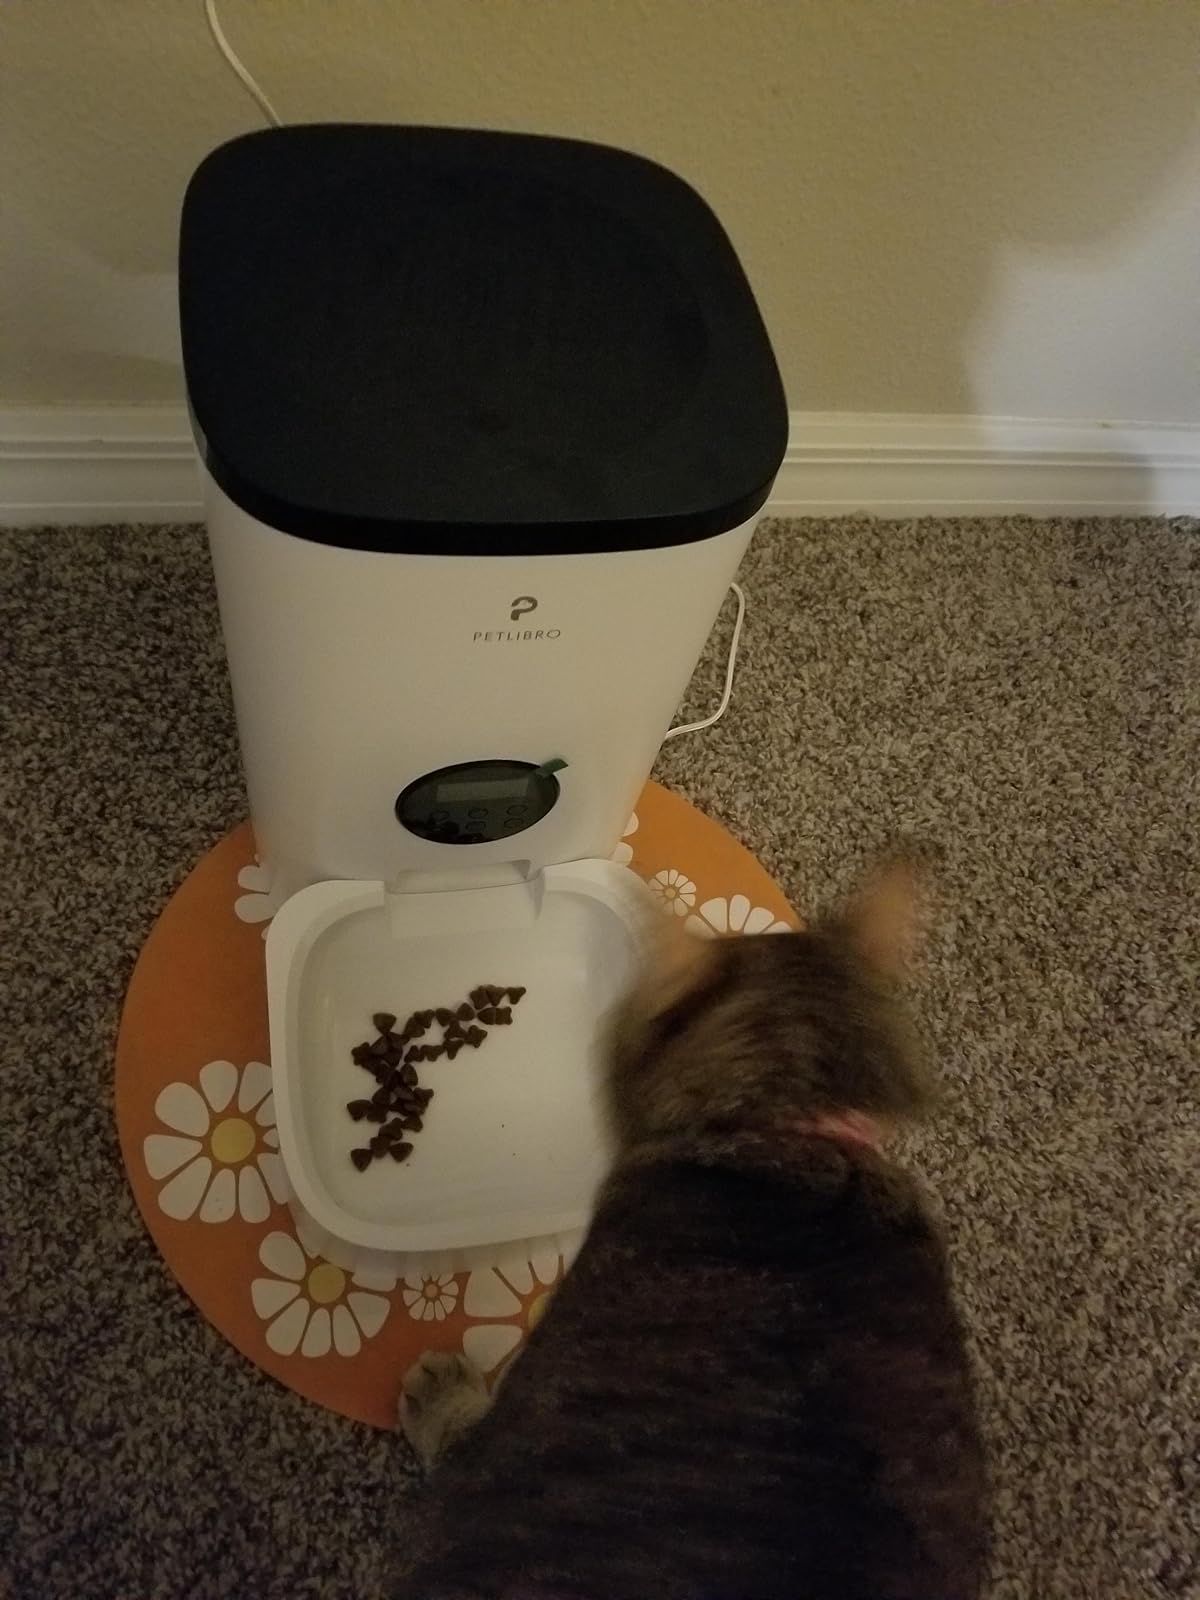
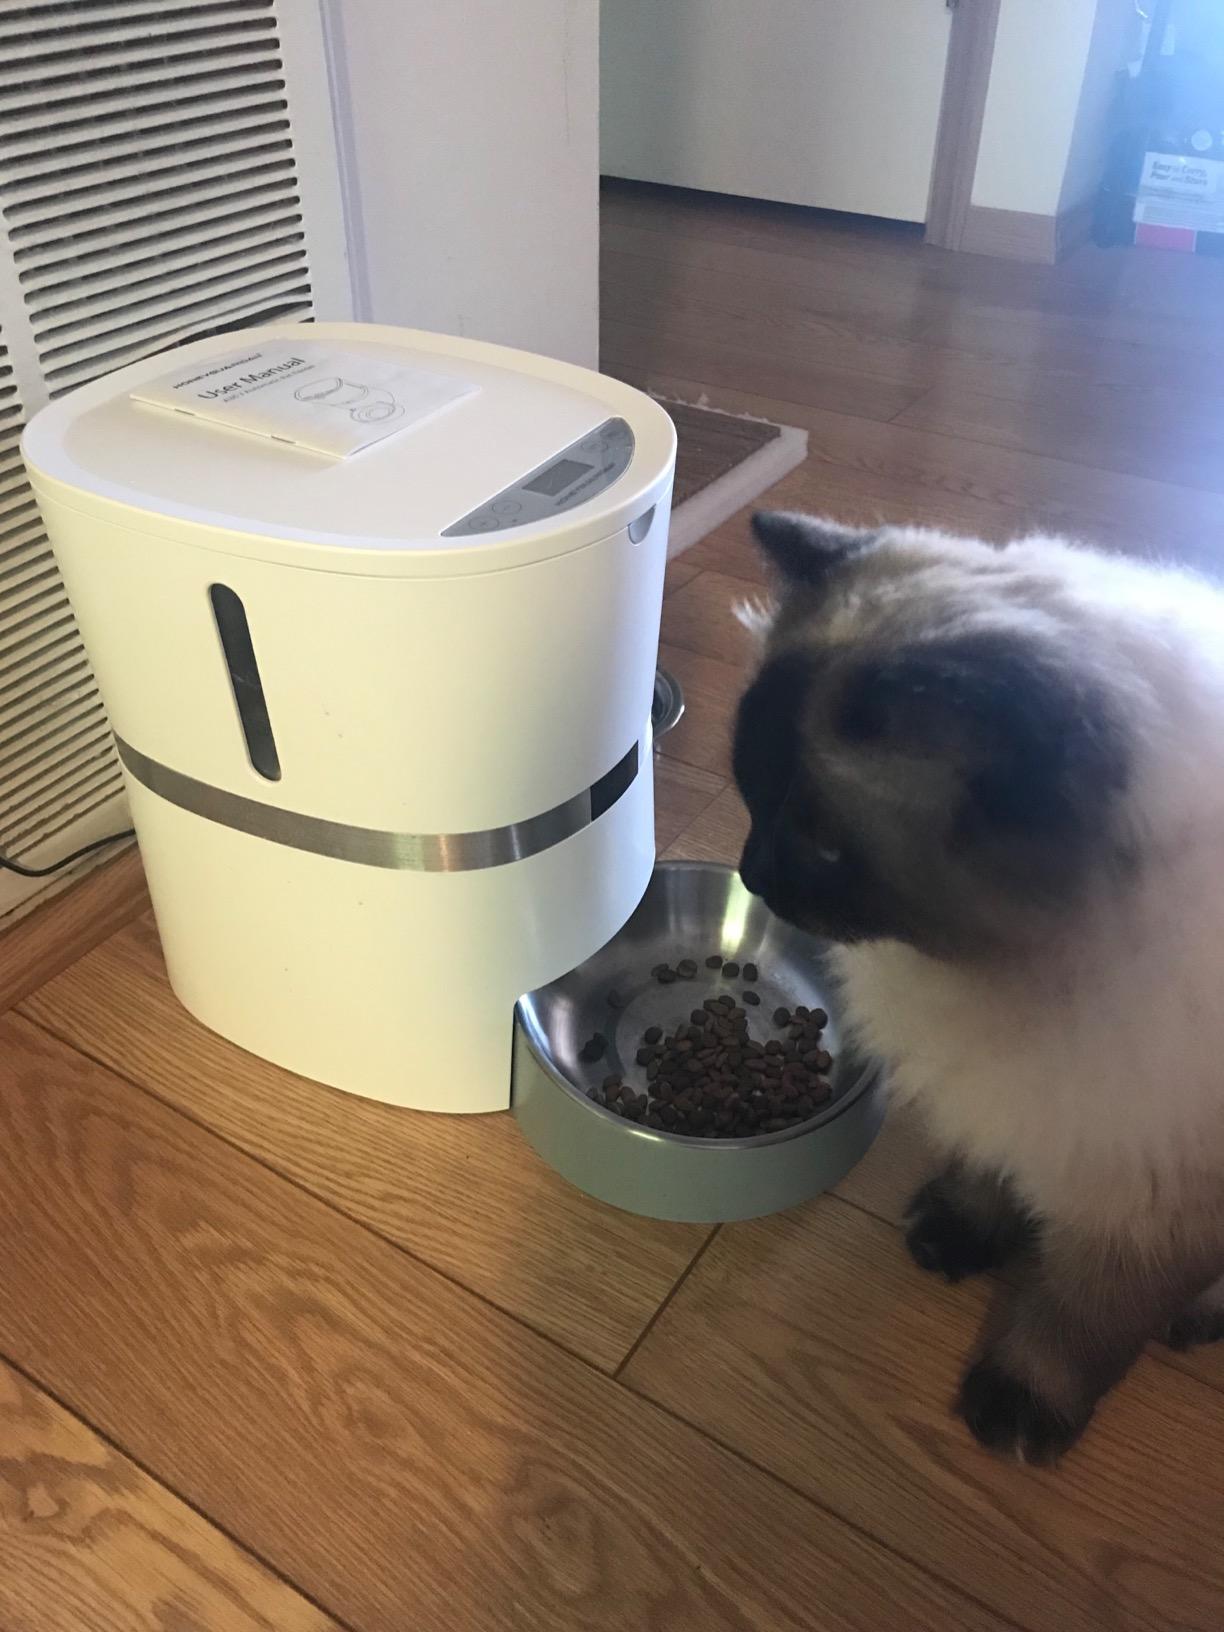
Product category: items_feeder
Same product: no